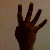
The image shows a hand gesture representing the number 4 in Indian Sign Language.